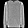
Label: Pullover